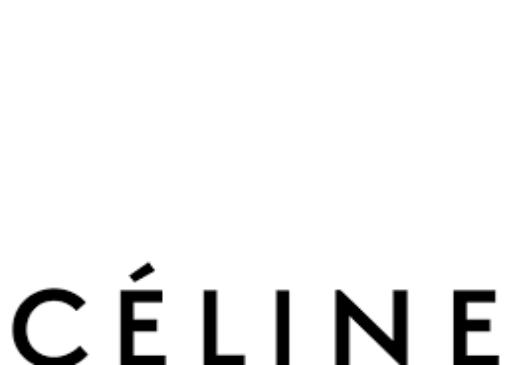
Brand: Celine
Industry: Clothes